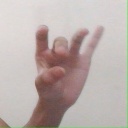
अक्षर: ओ